Life of L. Ron Hubbard from 1911 to 1950

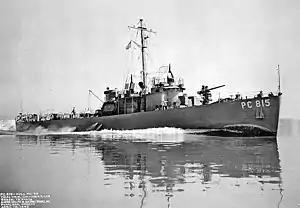
Hubbard's second and final command was a West Coast sub-chaser. After mistakenly dropping depth charges on a known magnetic deposit and opening fire on Mexican territory, Hubbard was relieved of command.

After a brief stint censoring cables, Hubbard's request for sea duty was approved and he reported to a Massachusetts shipyard which was converting a trawler into a Yard Patrol gunboat. Hubbard was relieved of that command after the commandant of Boston Navy Yard wrote that he was "not temperamentally fitted for independent command".